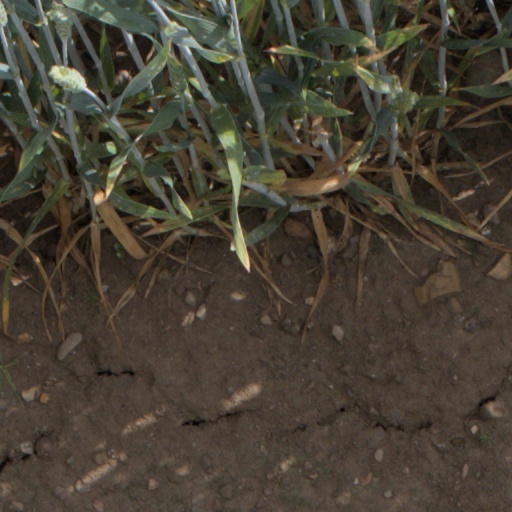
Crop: wheat